Albert, 8th Prince of Thurn and Taxis

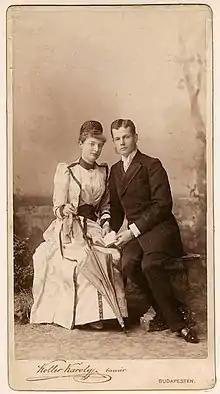
Archduchess Margarethe and her husband Albert

On 30 November 1889 he was made a knight of the Austrian Order of the Golden Fleece, along with ten other members of the European royal families, including the later father-in-law of his daughter, Frederick Augustus III of Saxony. Albert was the ninth member of the house of Thurn and Taxis to be honoured with this knighthood.